Michael T. Franklin

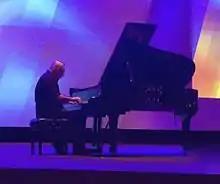
Michael Franklin in concert at the Beijing World Center in 2014

Michael Thomas Franklin was born in Buffalo, New York, United States. As a producer, keyboard player and vocalist, he began his career performing in a local Buffalo band called The Movement. The group had a regional hit in 1966 with "Left Silently". In 1969 his family relocated to Chesterton, Indiana, where he performed with several local groups, including GUM, Polyphemus and Rafter After.